James Brown Mason

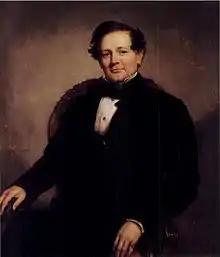
Dr. William Grosvenor, Mason's son-in-law, by George Peter Alexander Healy

On July 16, 1800, Mason married Alice Brown (1777–1823), the youngest daughter of John Brown and Sarah (née Smith) Brown. Her father was a wealthy merchant, slave trader, and statesman from Providence, and a founder of Brown University. James and Alice's children were: